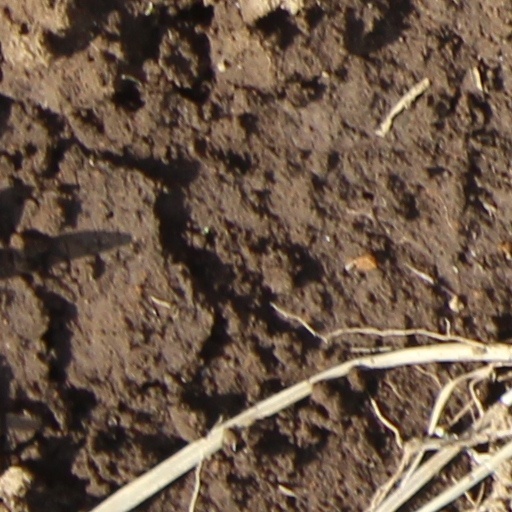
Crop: wheat